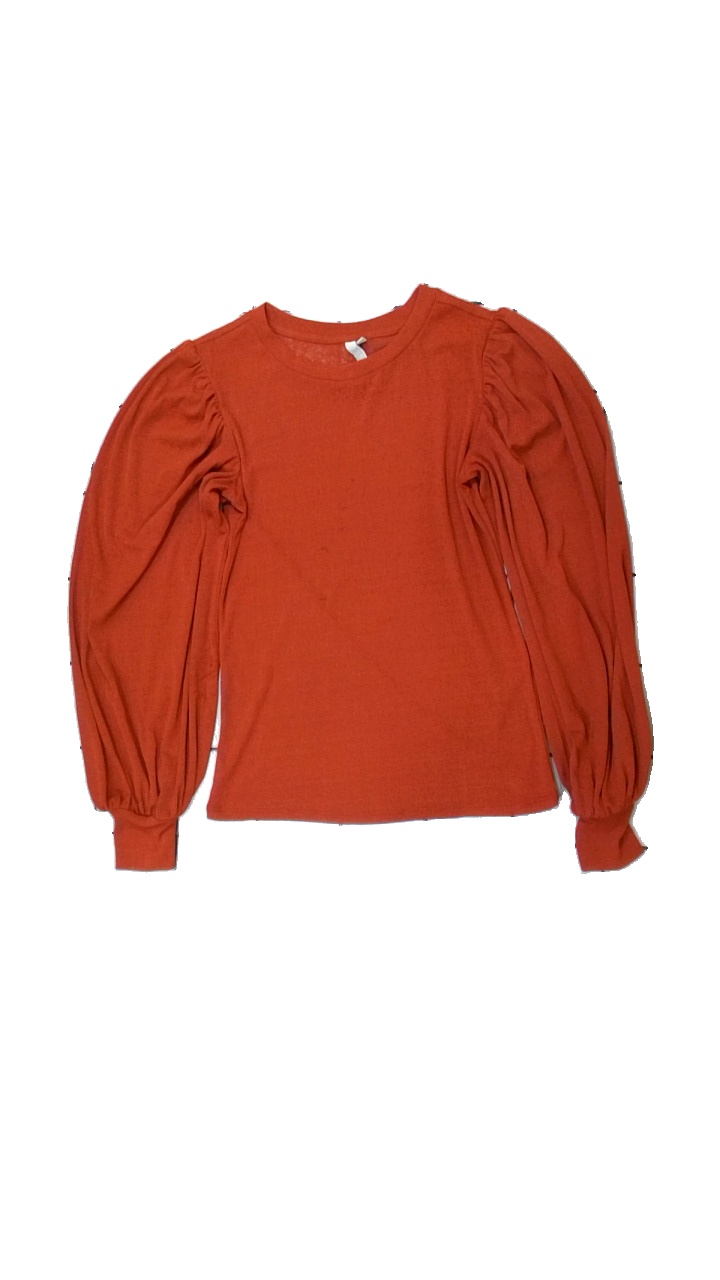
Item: Top (Ladies)
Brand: Pieces
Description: brun långärmad tröja med puff ärmar, fläck arm, lite nopprig
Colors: Brown
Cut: Regular
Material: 100% polyester
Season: All
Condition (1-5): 3
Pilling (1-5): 4
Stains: Major
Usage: Export
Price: <50